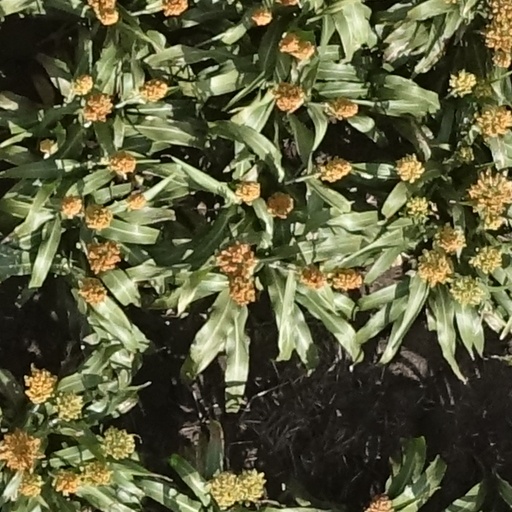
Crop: sorghum